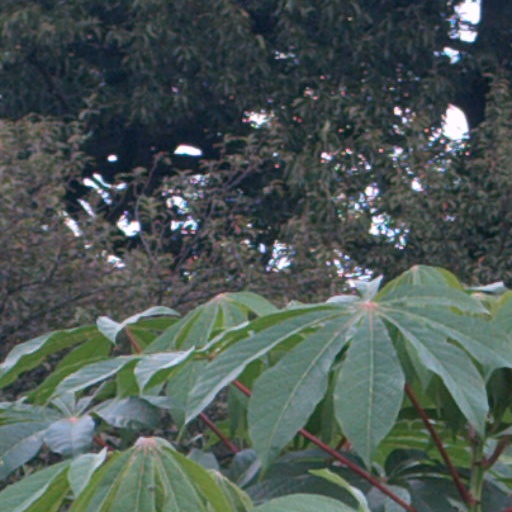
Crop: cassava